Rockingham County, Virginia

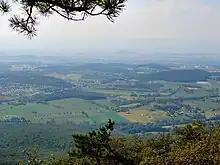
View of Rockingham County from Massanutten Mountain (looking west)

According to the U.S. Census Bureau, the county has a total area of , of which is land and (0.5%) is water. It is the third-largest county in Virginia by land area. Large portions of the county fall within the Shenandoah National Park to the east and George Washington National Forest to the west, and therefore are subject to development restrictions. The county stretches west to east from the peaks of easternmost Allegheny Mountains to the peaks of the Blue Ridge Mountains, encompassing the entire width of the Shenandoah Valley. Rockingham is bisected by another geographic formation, Massanutten Mountain, which stretches from just east of Harrisonburg, VA to a few miles southwest of Front Royal, VA in Warren County, VA. Massanutten Mountain splits the central Shenandoah Valley, as the German River and the North Fork Shenandoah River flow on its western side and the South Fork flows on the eastern.